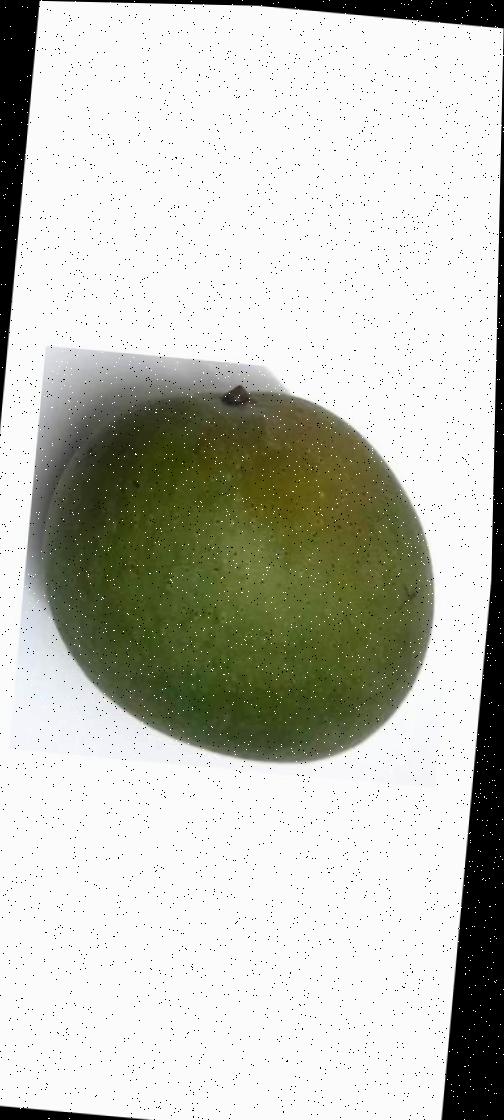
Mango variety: Ashshina Zhinuk